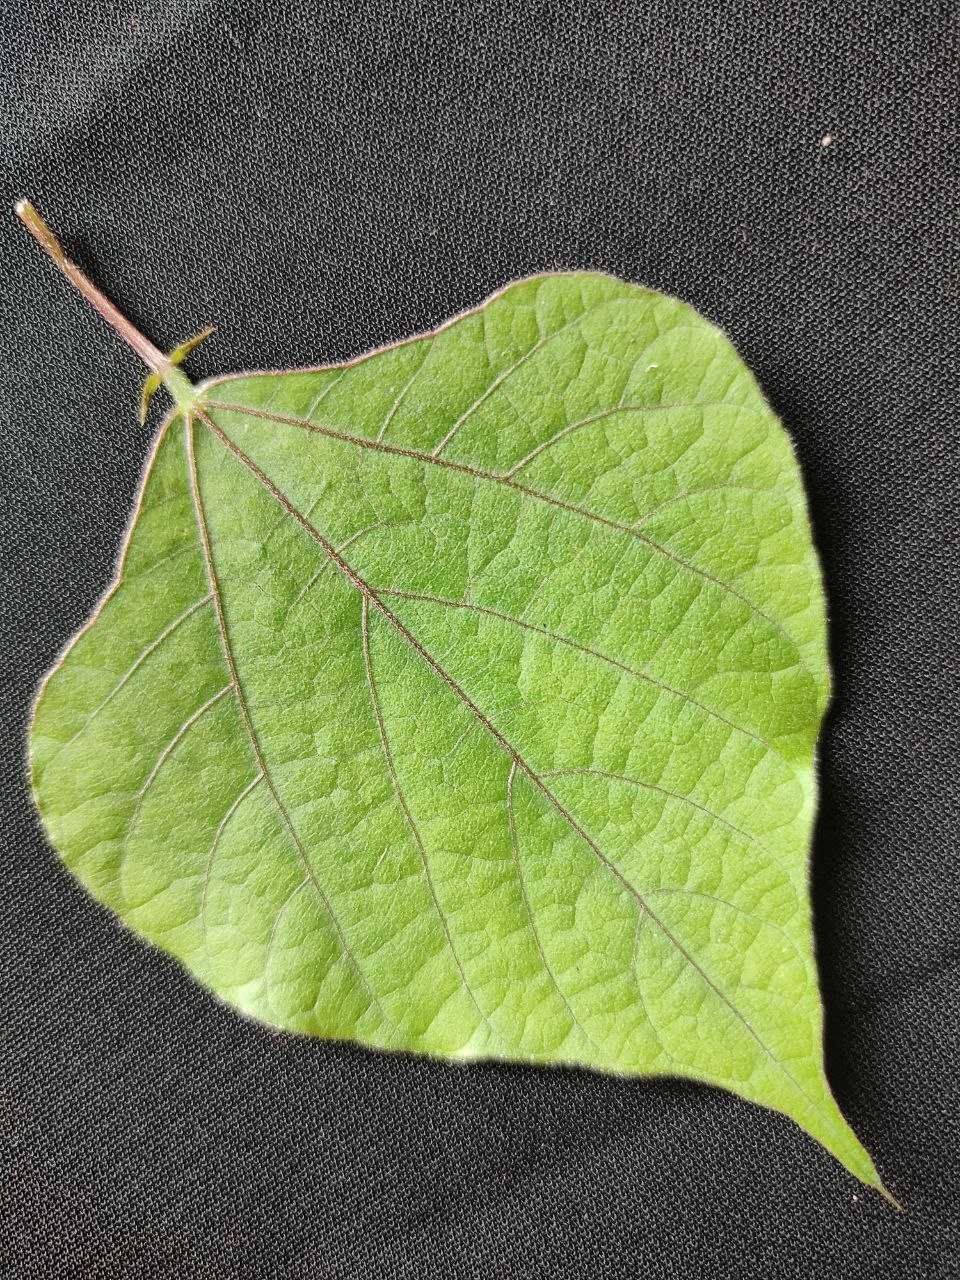
Crop: bean
Leaf condition: Fresh Leaf